Salford Quays tram stop

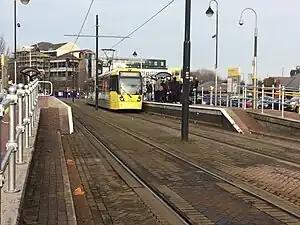
An M5000 tram at Salford Quays tram stop in November 2018.

Salford Quays tram stop is a stop on Greater Manchester's light rail Metrolink system. It is located beside Salford Quays, on Metrolink's Eccles Line. It opened as part of Phase 2 of the system's expansion, on 6 December 1999.